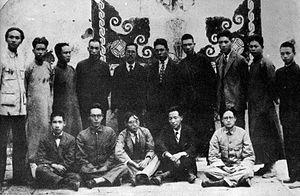
L'anarchisme regroupe plusieurs courants de philosophie politique développés depuis le XIXᵉ siècle sur un ensemble de théories et de pratiques anti-autoritaires. Le terme libertaire, souvent utilisé comme synonyme, est un néologisme créé en 1857 par Joseph Déjacque pour renforcer le caractère égalitaire.
L’anarchie est une société sans système de pouvoir tel que le gouvernement autoritaire, l'économie d'exploitation ou la religion dominante. C'est la situation d’un milieu social où il n’existe pas de rapports de pouvoir, de chefs, d’autorité centrale ; une société où chaque personne, groupe, communauté ou milieu est autonome dans ses relations internes et externes. Il existe toujours une organisation, un ordre, un pouvoir politique ou même plusieurs, mais pas de domination unique ayant un caractère coercitif.